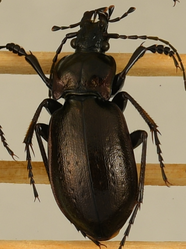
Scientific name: Carabus nemoralis
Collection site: Treehaven Site (TREE), plot TREE_006